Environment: lab
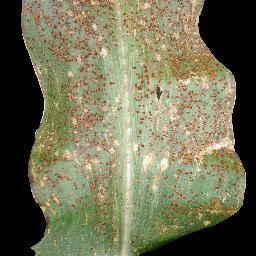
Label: common_rust